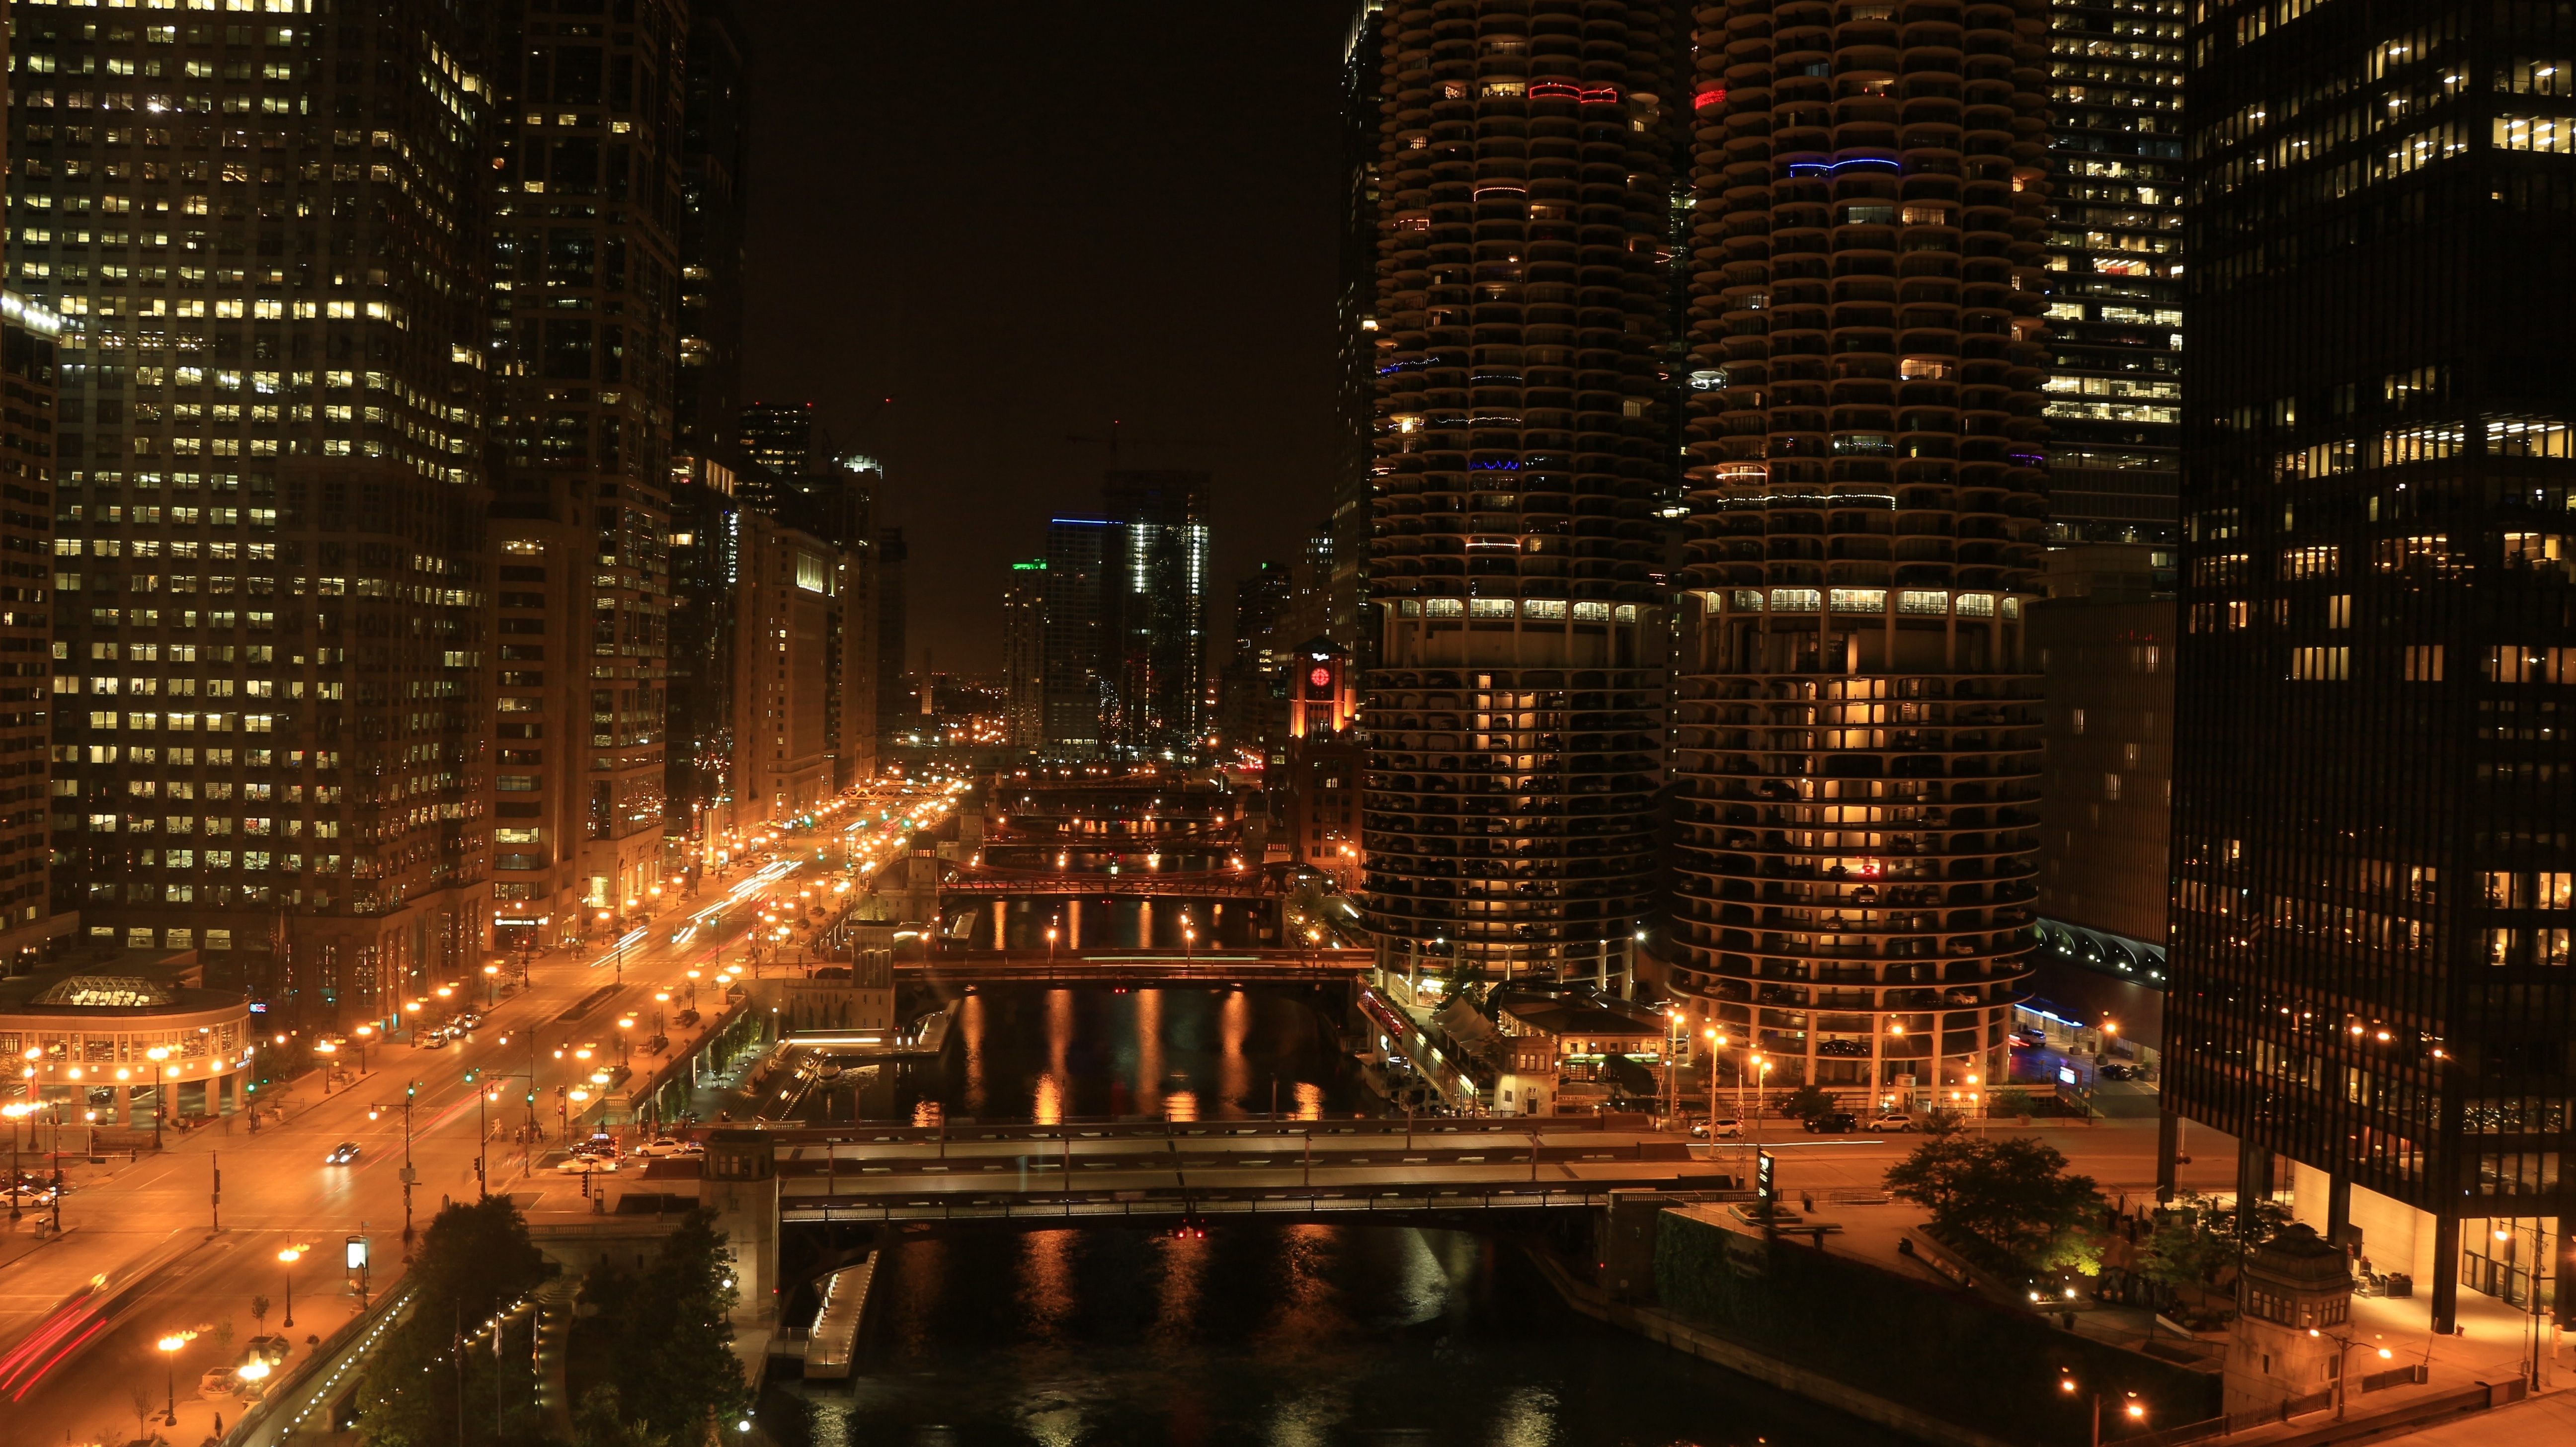
architecture, bridge, skyline, night, city, skyscraper, urban, cityscape, downtown, dusk, evening, reflection, landmark, metropolitan, skyscrapers, buildings, metropolis, urban area, human settlement, metropolitan area